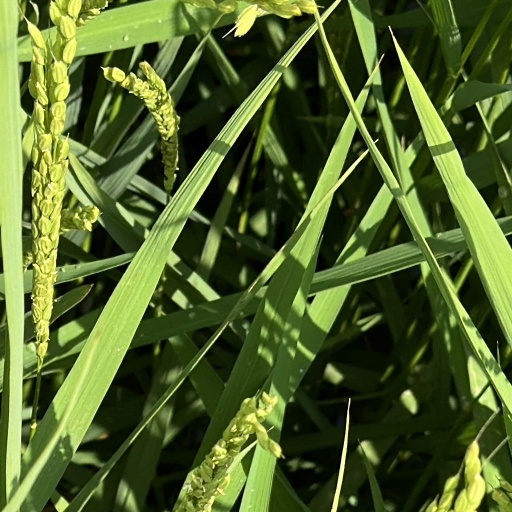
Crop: rice